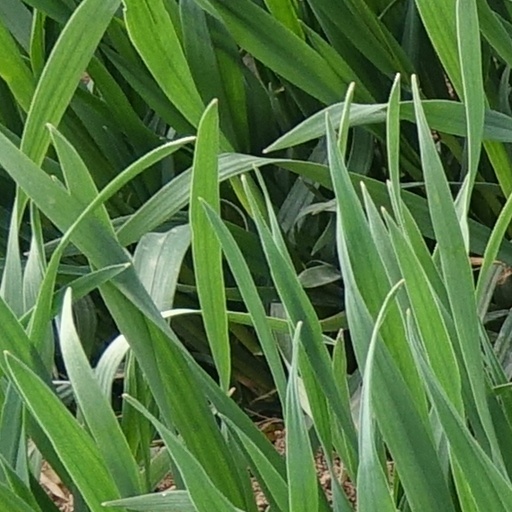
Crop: wheat